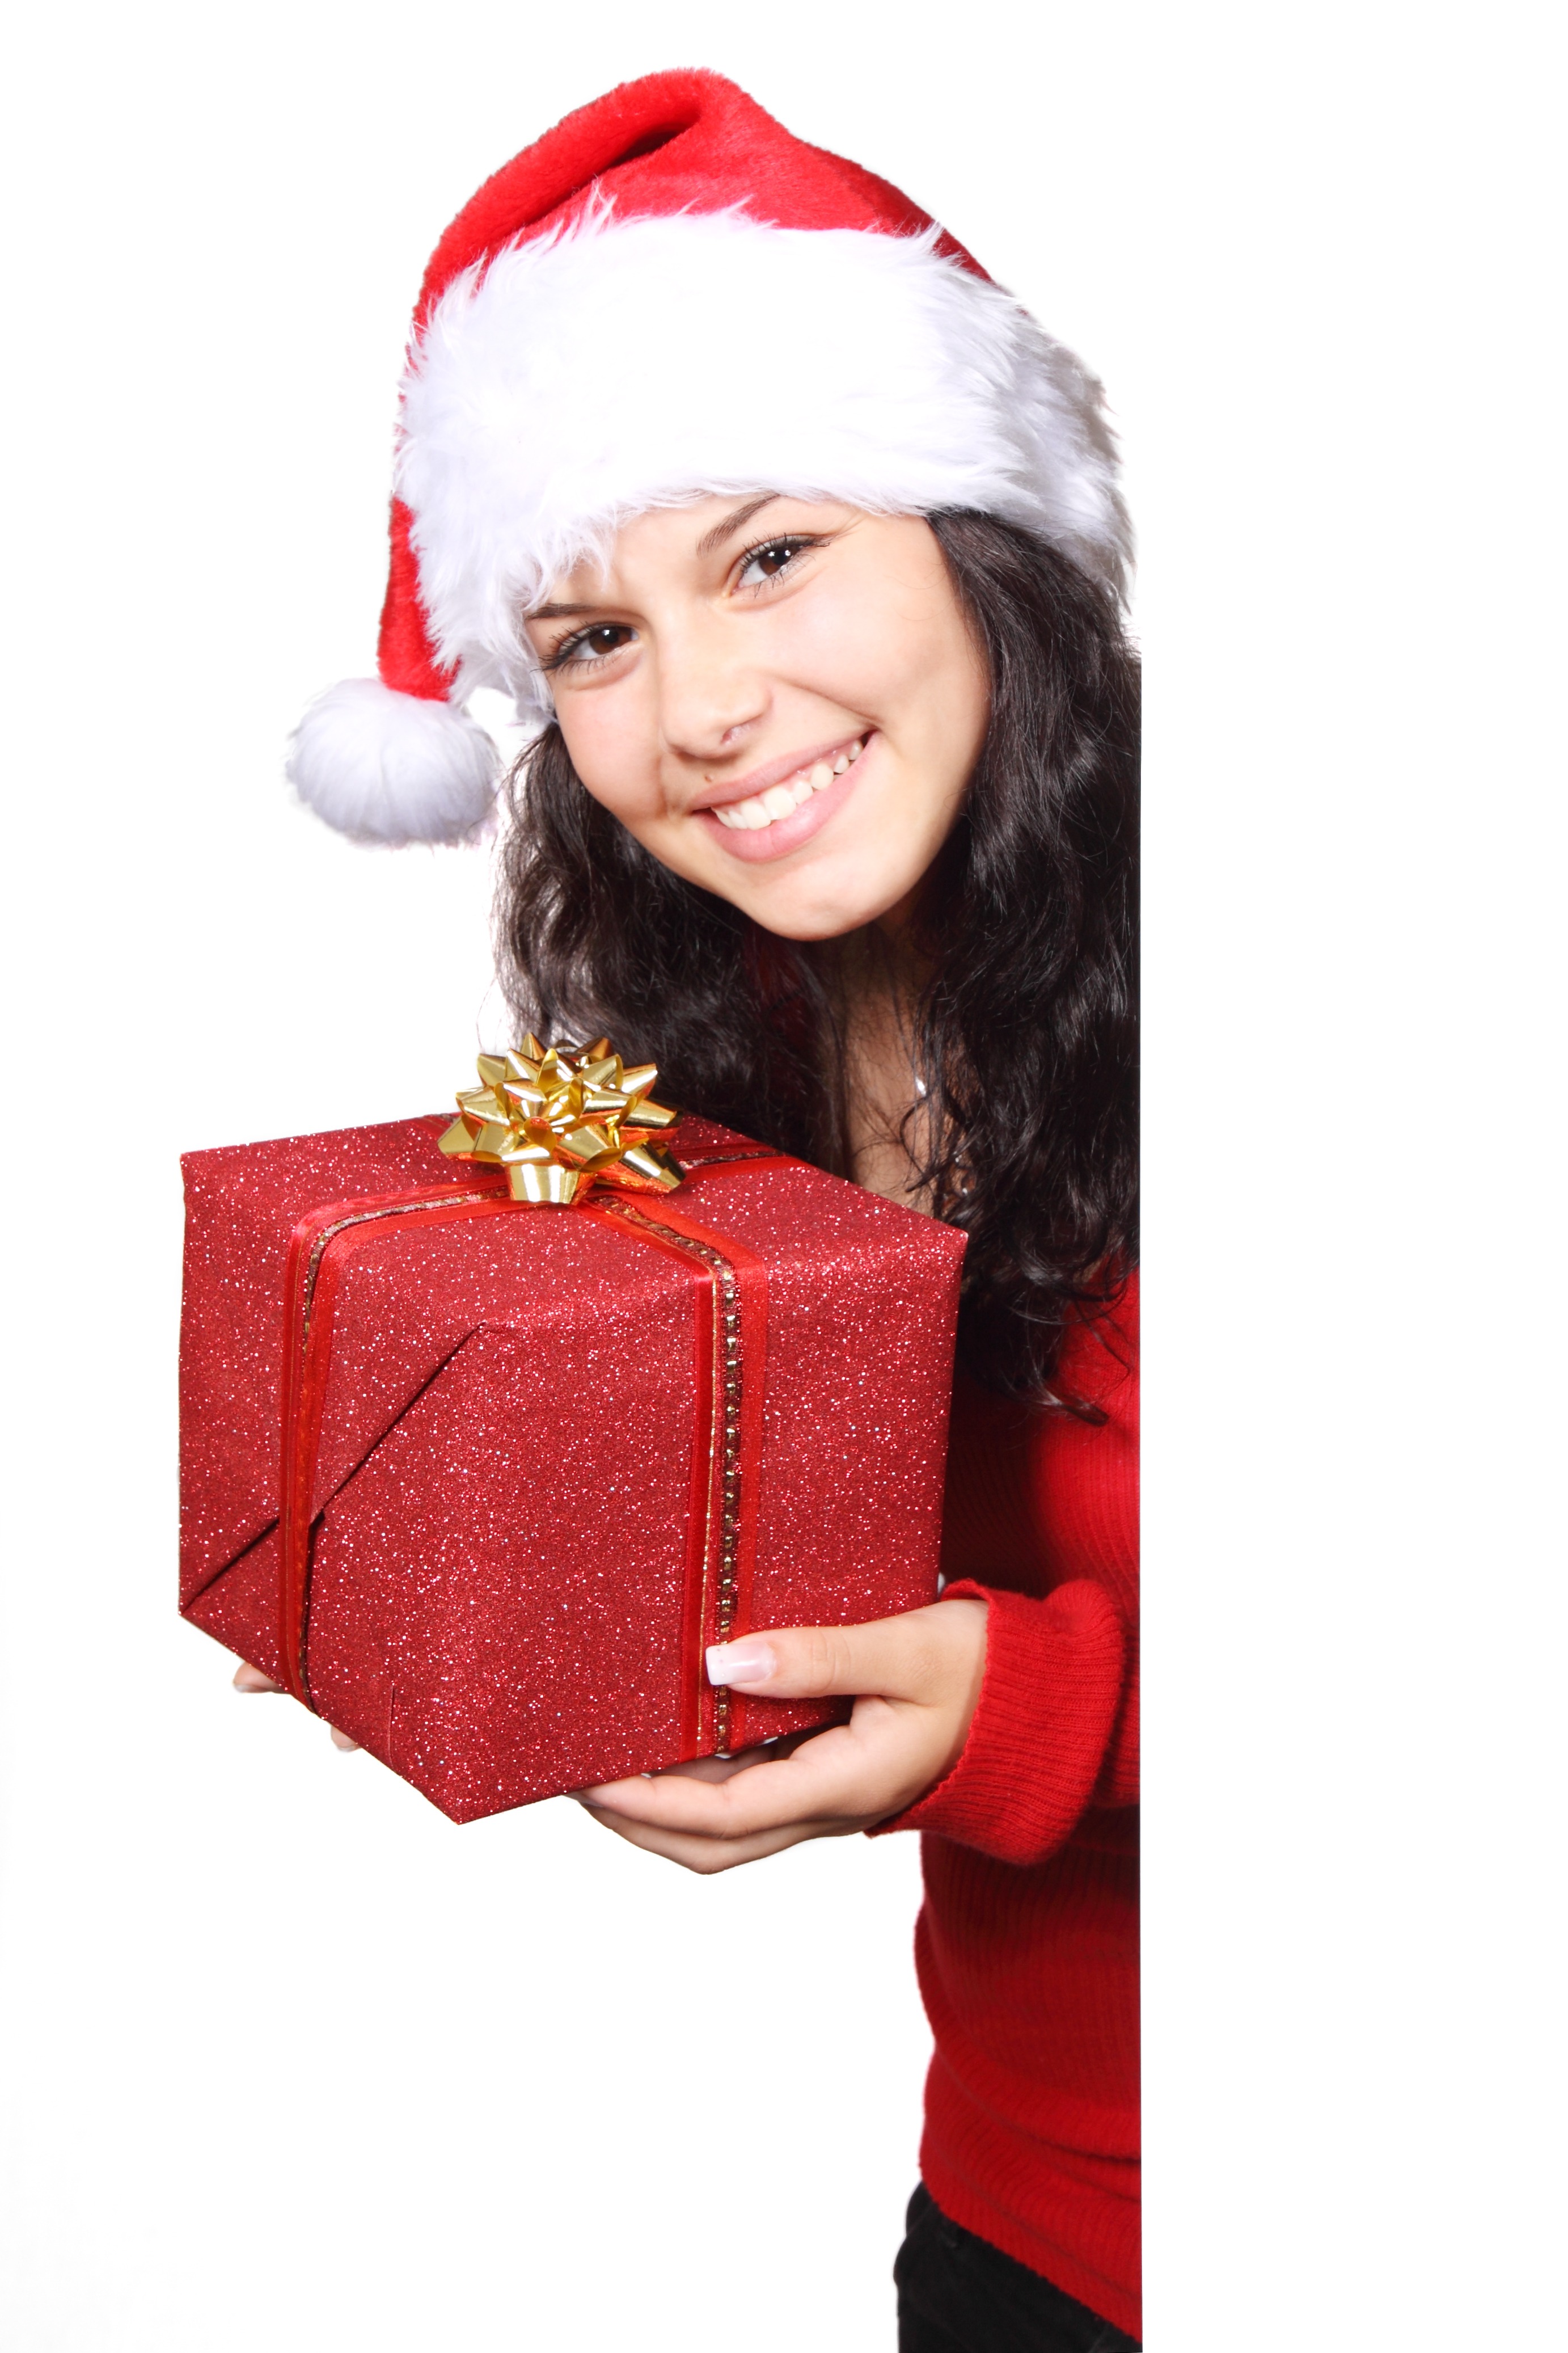
board, girl, woman, white, female, gift, young, red, hat, clothing, christmas, smile, santa, present, happy, cap, pretty, claus, xmas, santa claus, fictional character